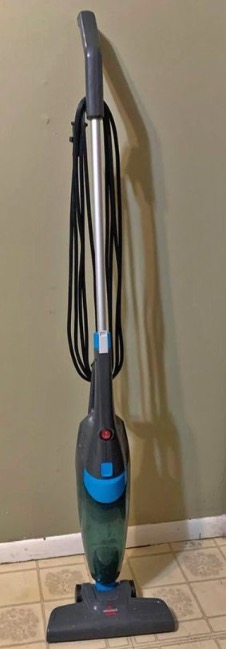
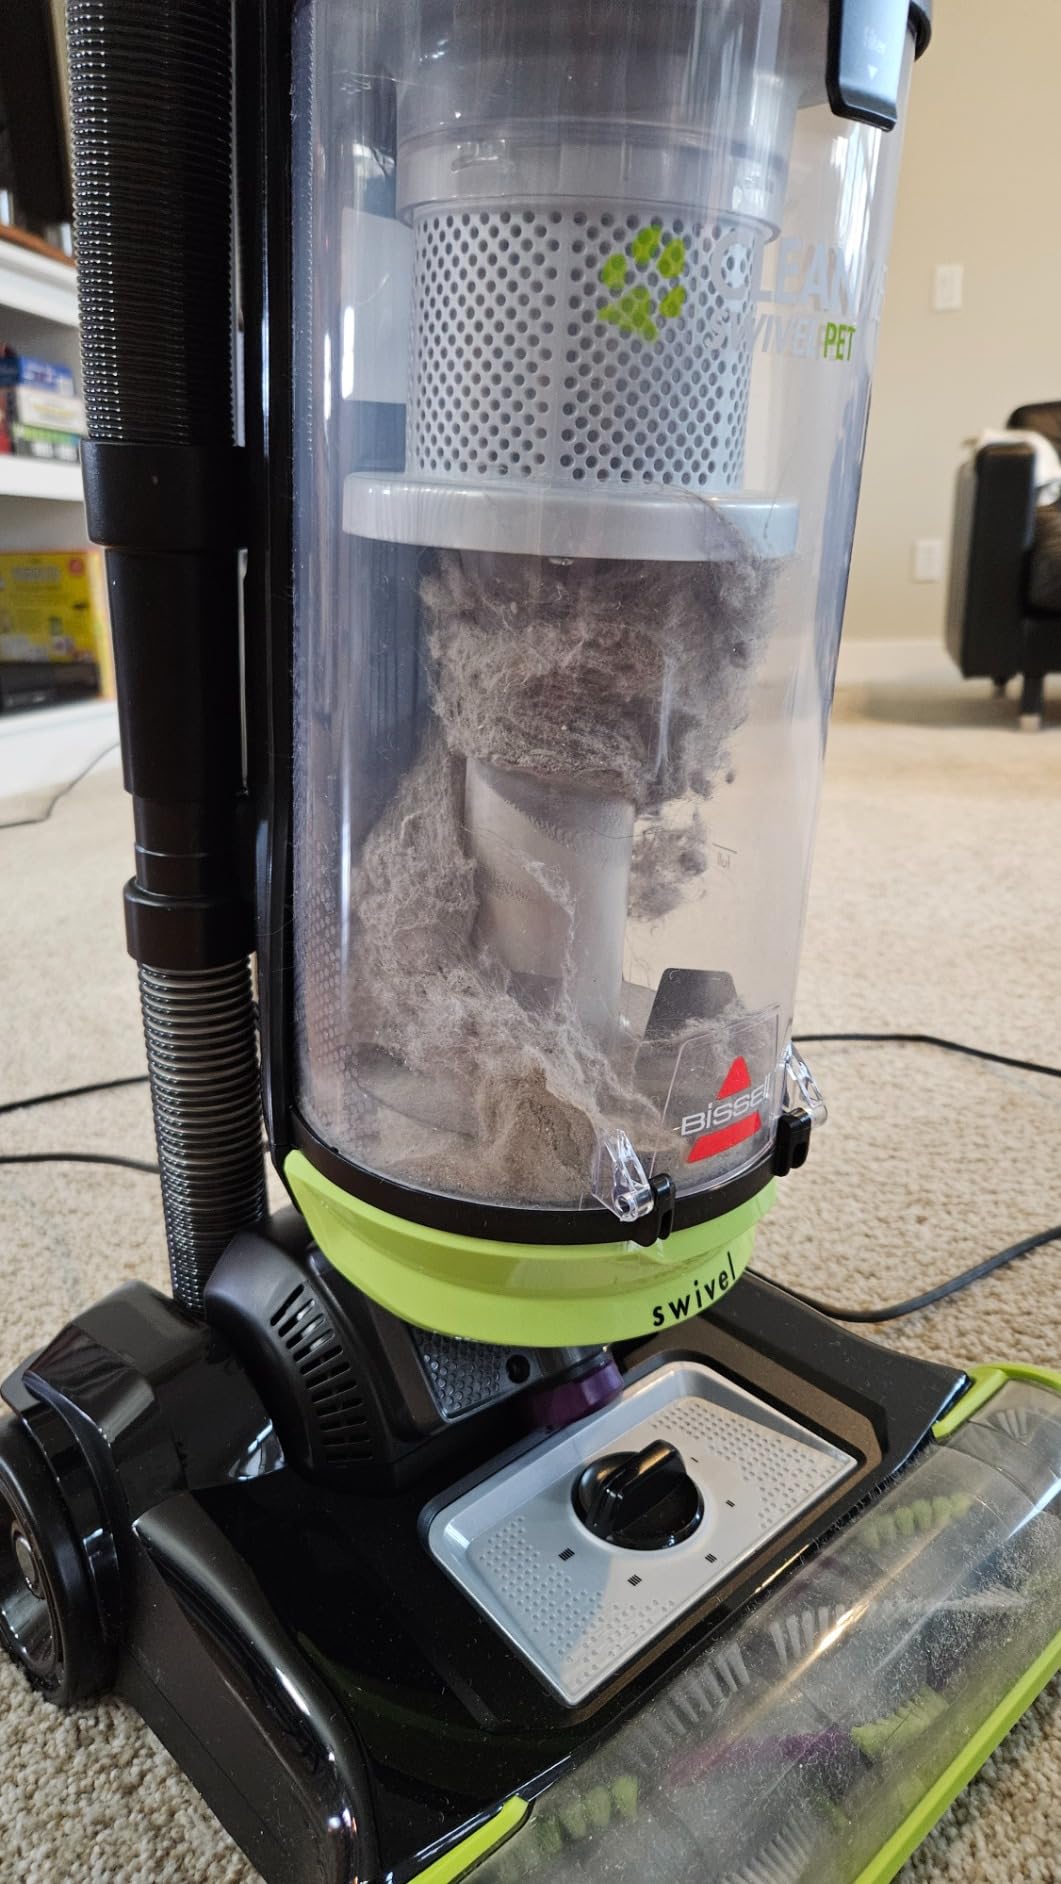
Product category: items_vacuum
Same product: no